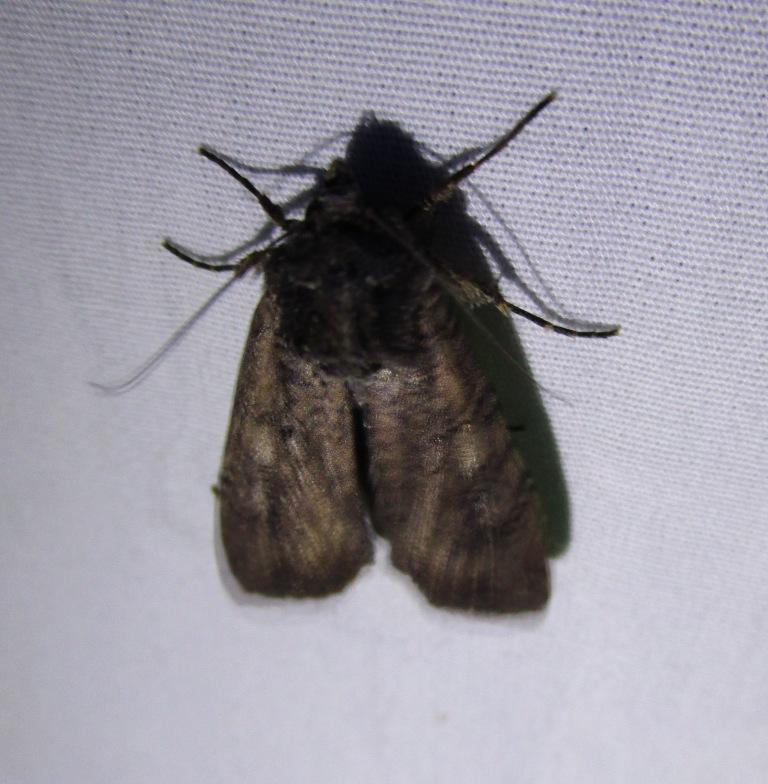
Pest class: cutworms